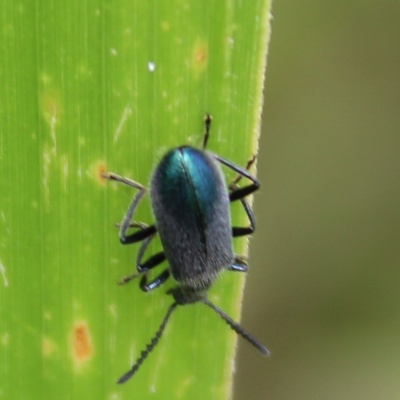
Crop: Maize
Condition: leaf beetle